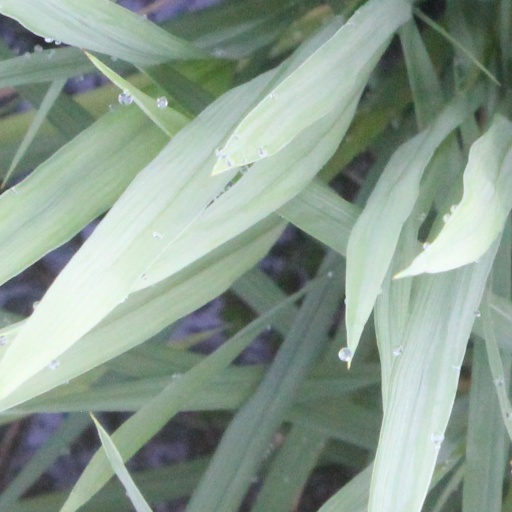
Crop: rice